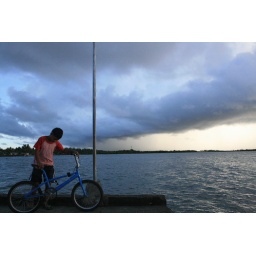
Red boy in a blue bike